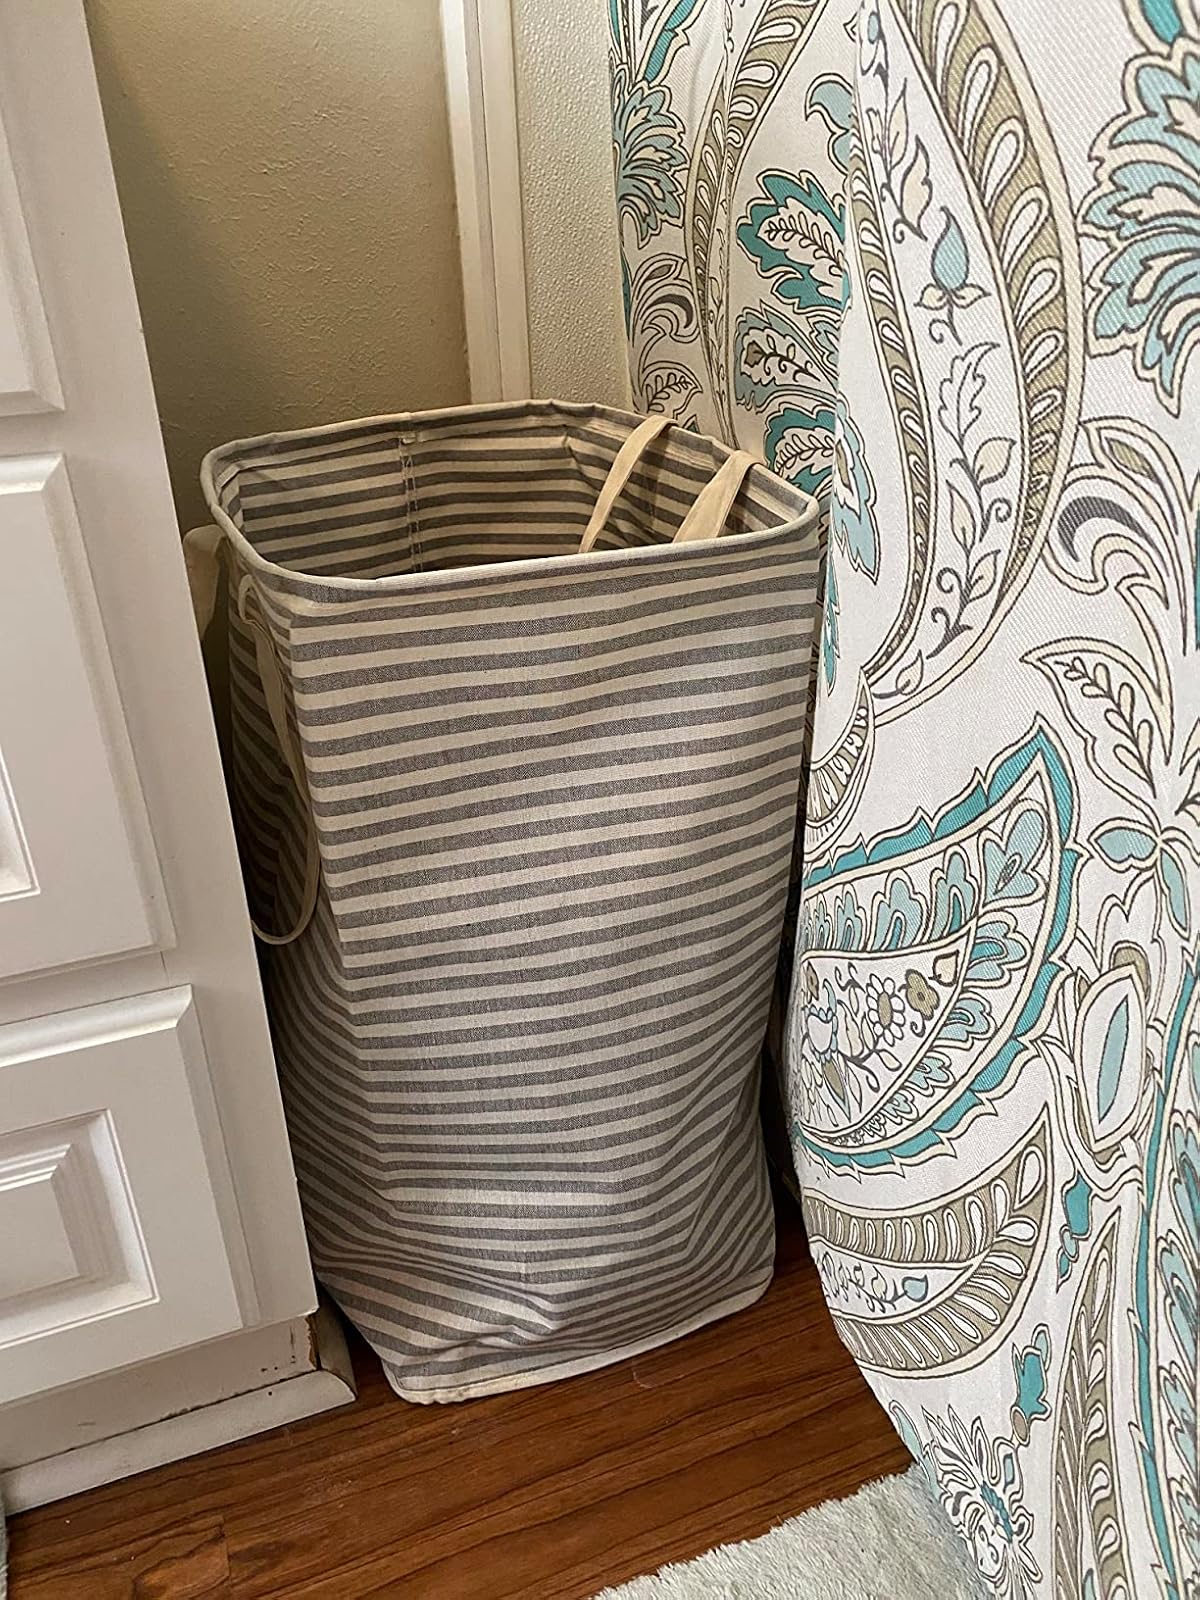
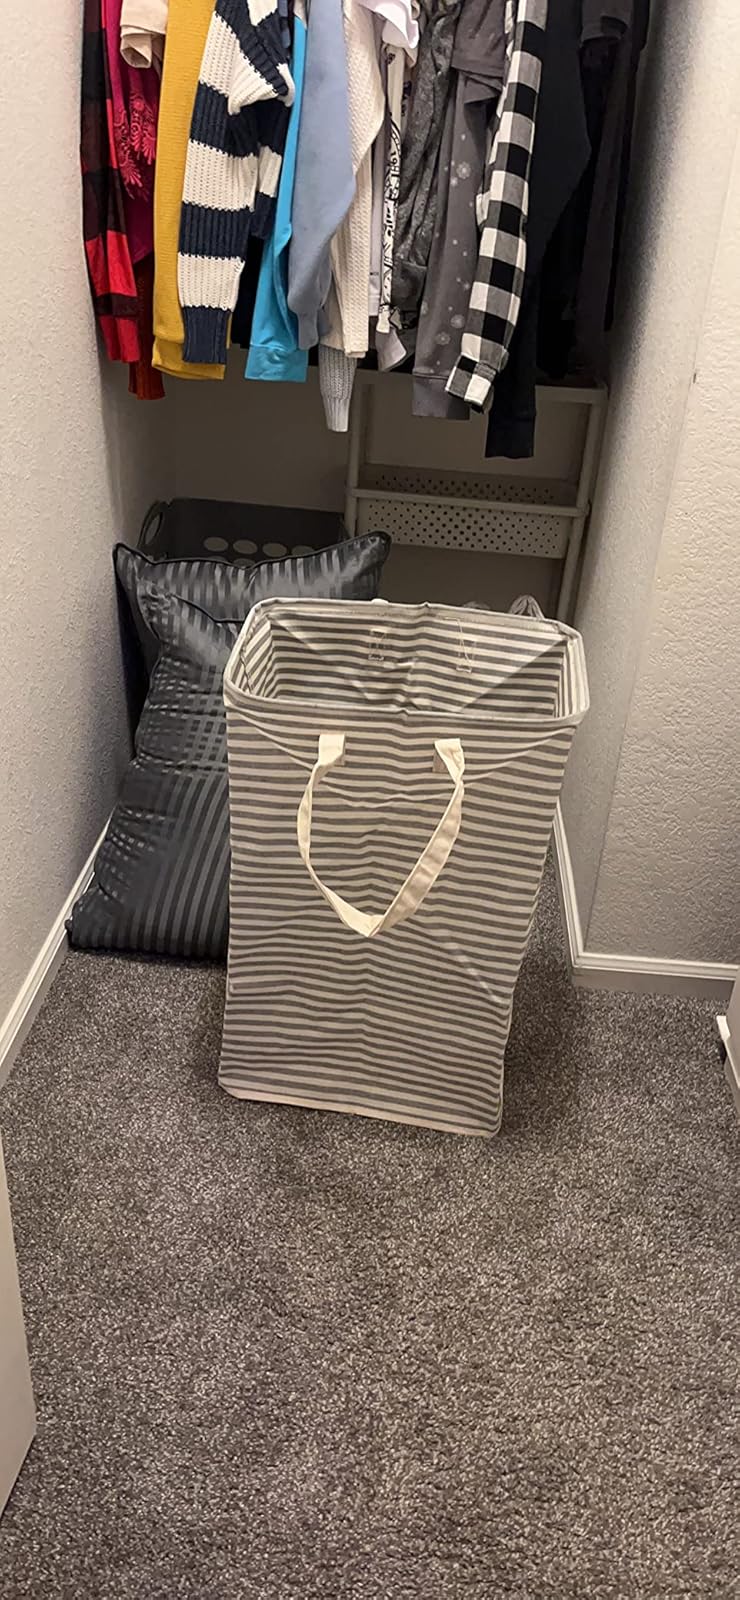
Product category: items_hamper
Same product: yes